Deakin, Australian Capital Territory

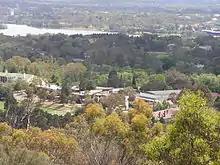
The suburb from Red Hill looking across the Girls' Grammar School to Yarralumla and Lake Burley Griffin

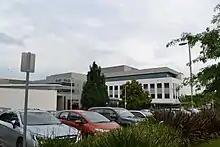
The Equinox area found in Deakin. Contains the EQ cafe, and various medical facilities and clinics.

Schools in the suburb of Deakin include Alfred Deakin High School (originally Deakin High), Canberra Girls' Grammar School and the erroneously named Woden School, which has always been situated within the South Canberra district of Canberra, not the Woden Valley district.